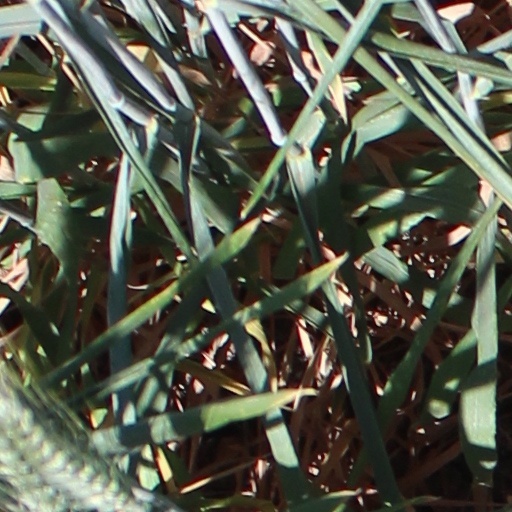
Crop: wheat